Hearts and Minds (Lost)

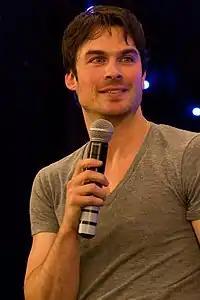
Boone (Ian Somerhalder) was featured in the episode's flashbacks

Boone was the focus of "Hearts and Minds", a character who had not yet had his backstory told. Ian Somerhalder was the first actor cast in the series; while the role required him to find life living in the wild foreign and difficult, the actor was raised on a Louisianan ranch and was thus used to "learn[ing] how to survive." He said, "[Boone] was very fragile in [the Island's] environment, where I wouldn't have been." The episode's guest stars included Charles Mesure as Bryan, Adam Leadbeater as Malcolm, and Kelly Rice as Nicole.